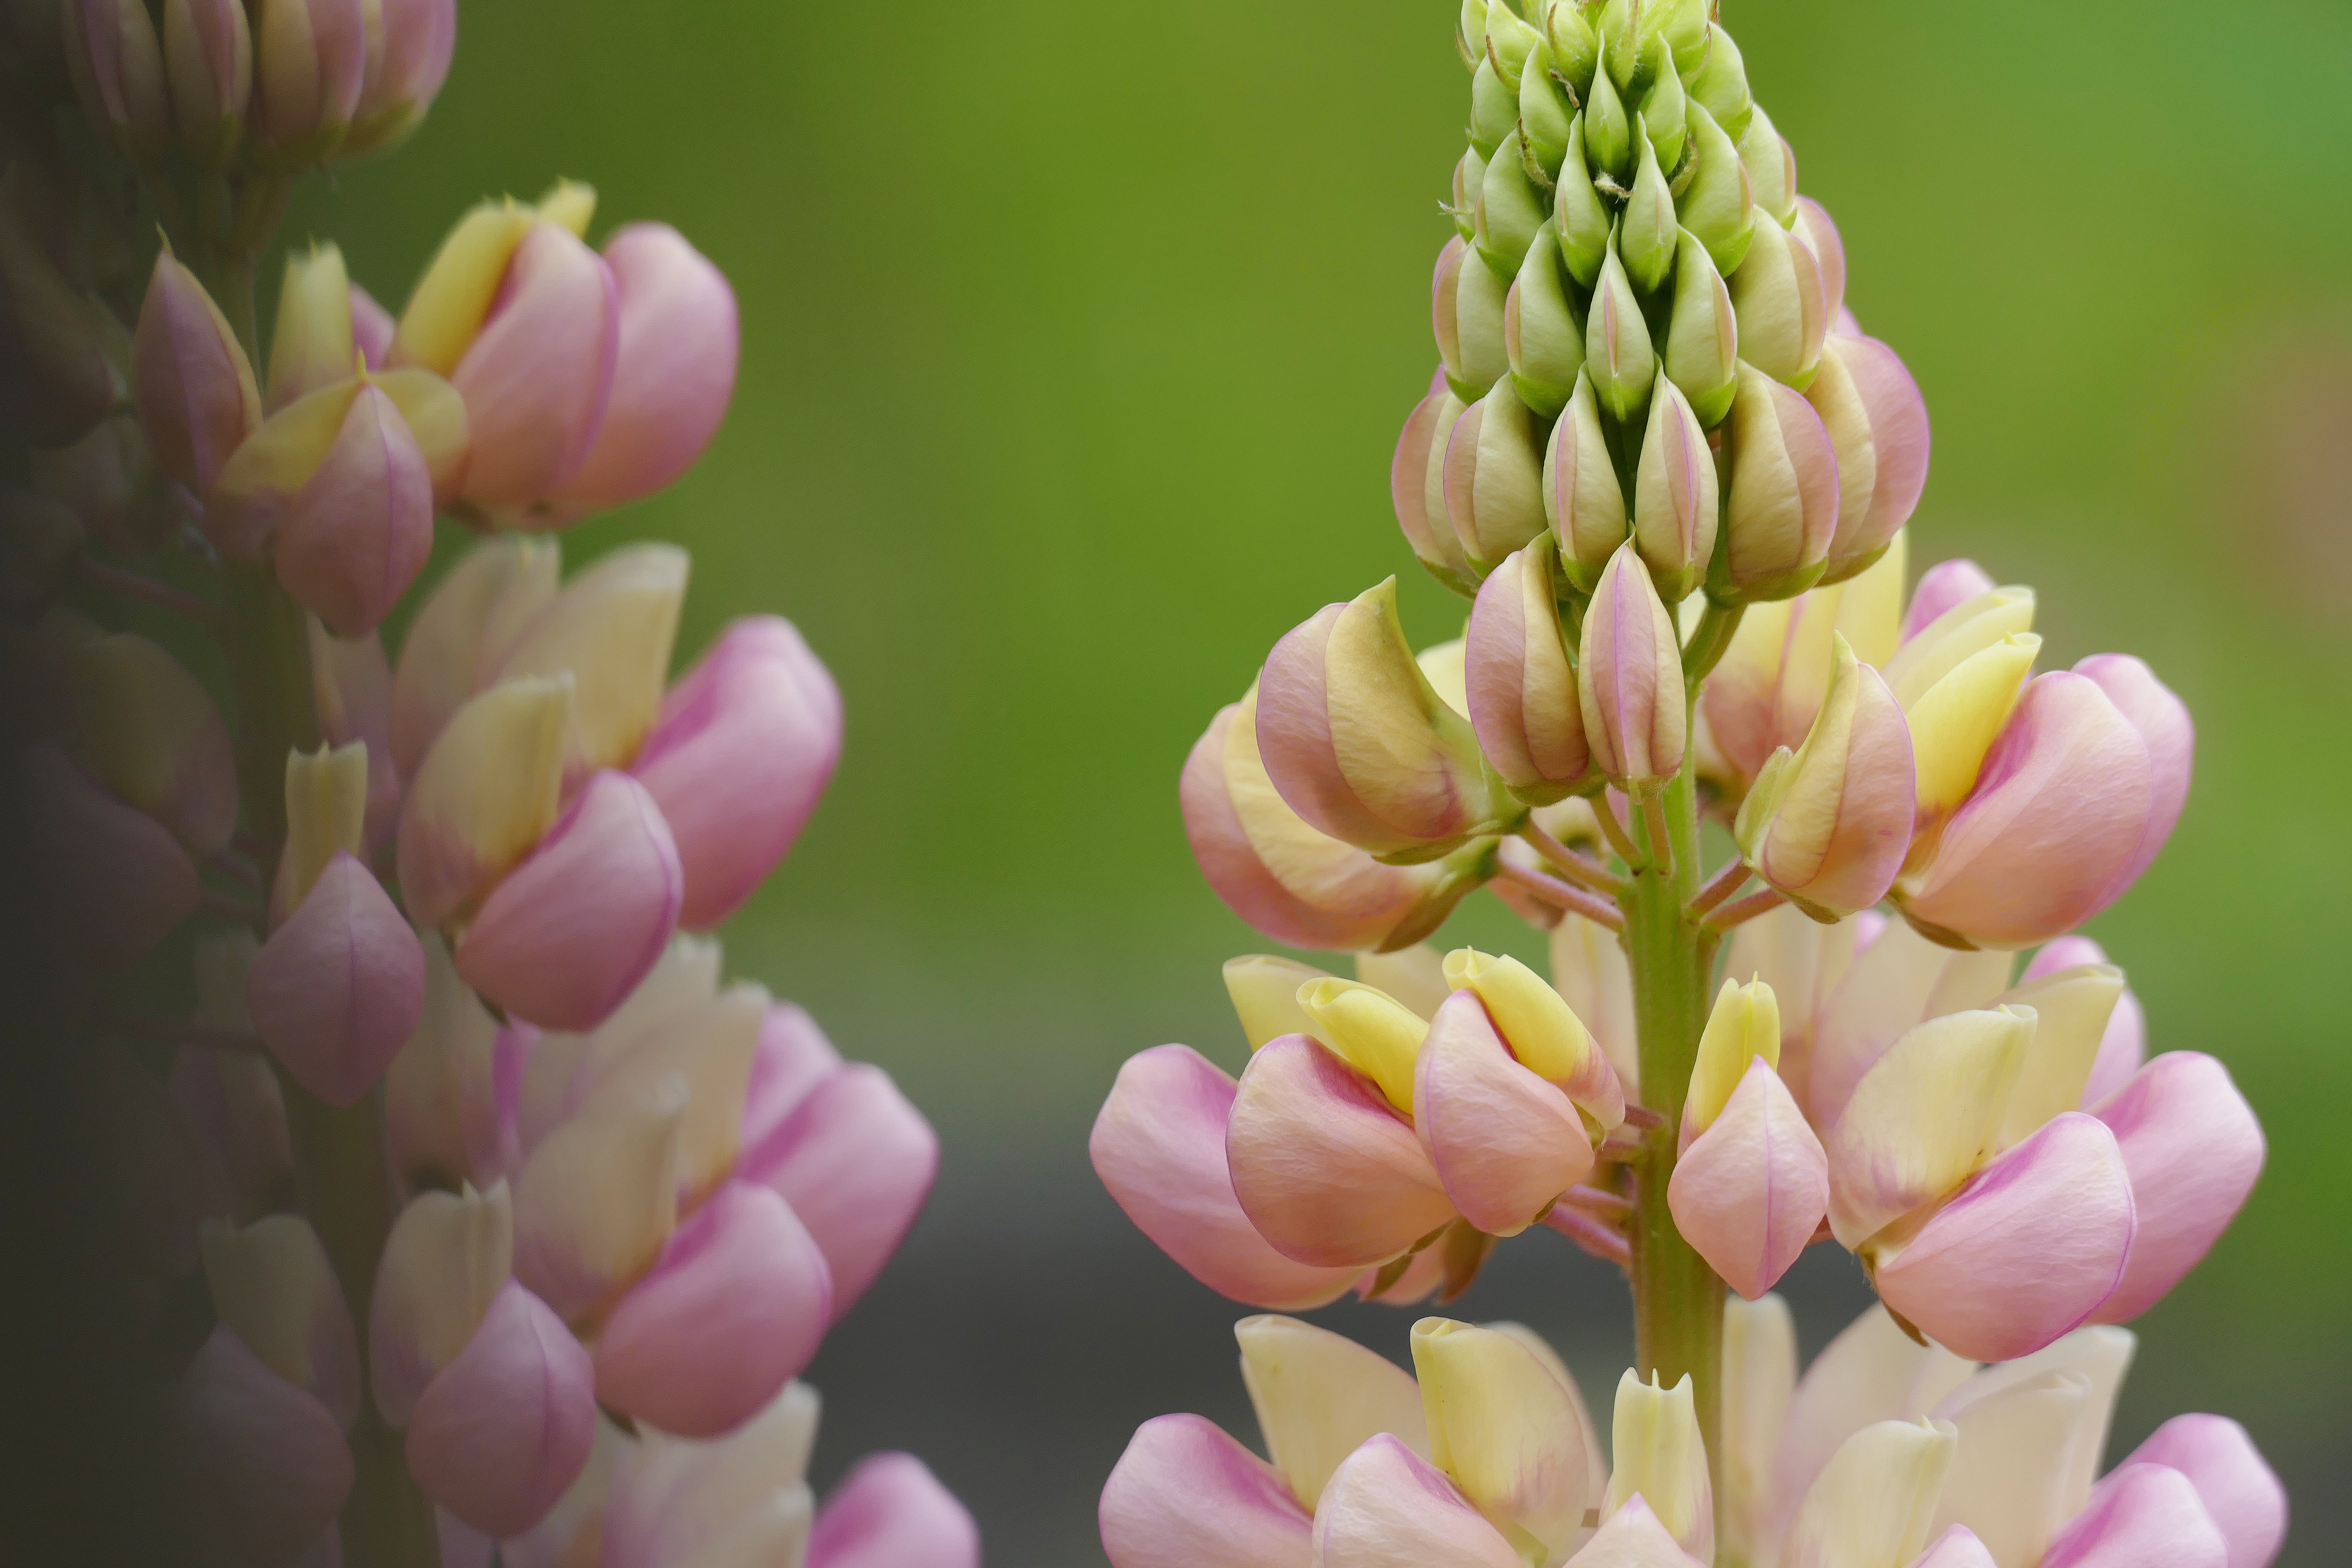
blossom, plant, flower, purple, petal, bloom, summer, green, botany, yellow, garden, pink, close, flora, wildflower, close up, lupine, lupin, lupinus, macro photography, flowering plant, land plant